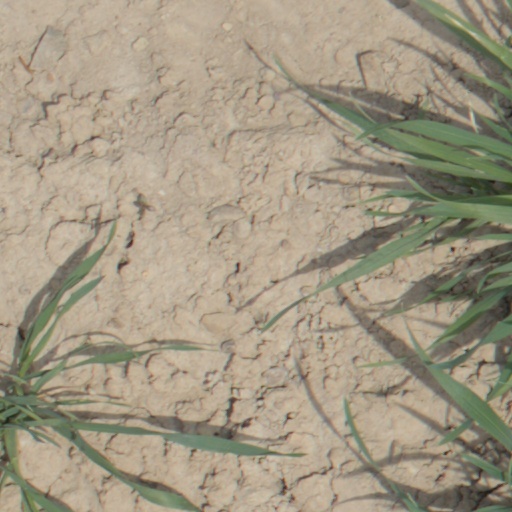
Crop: wheat